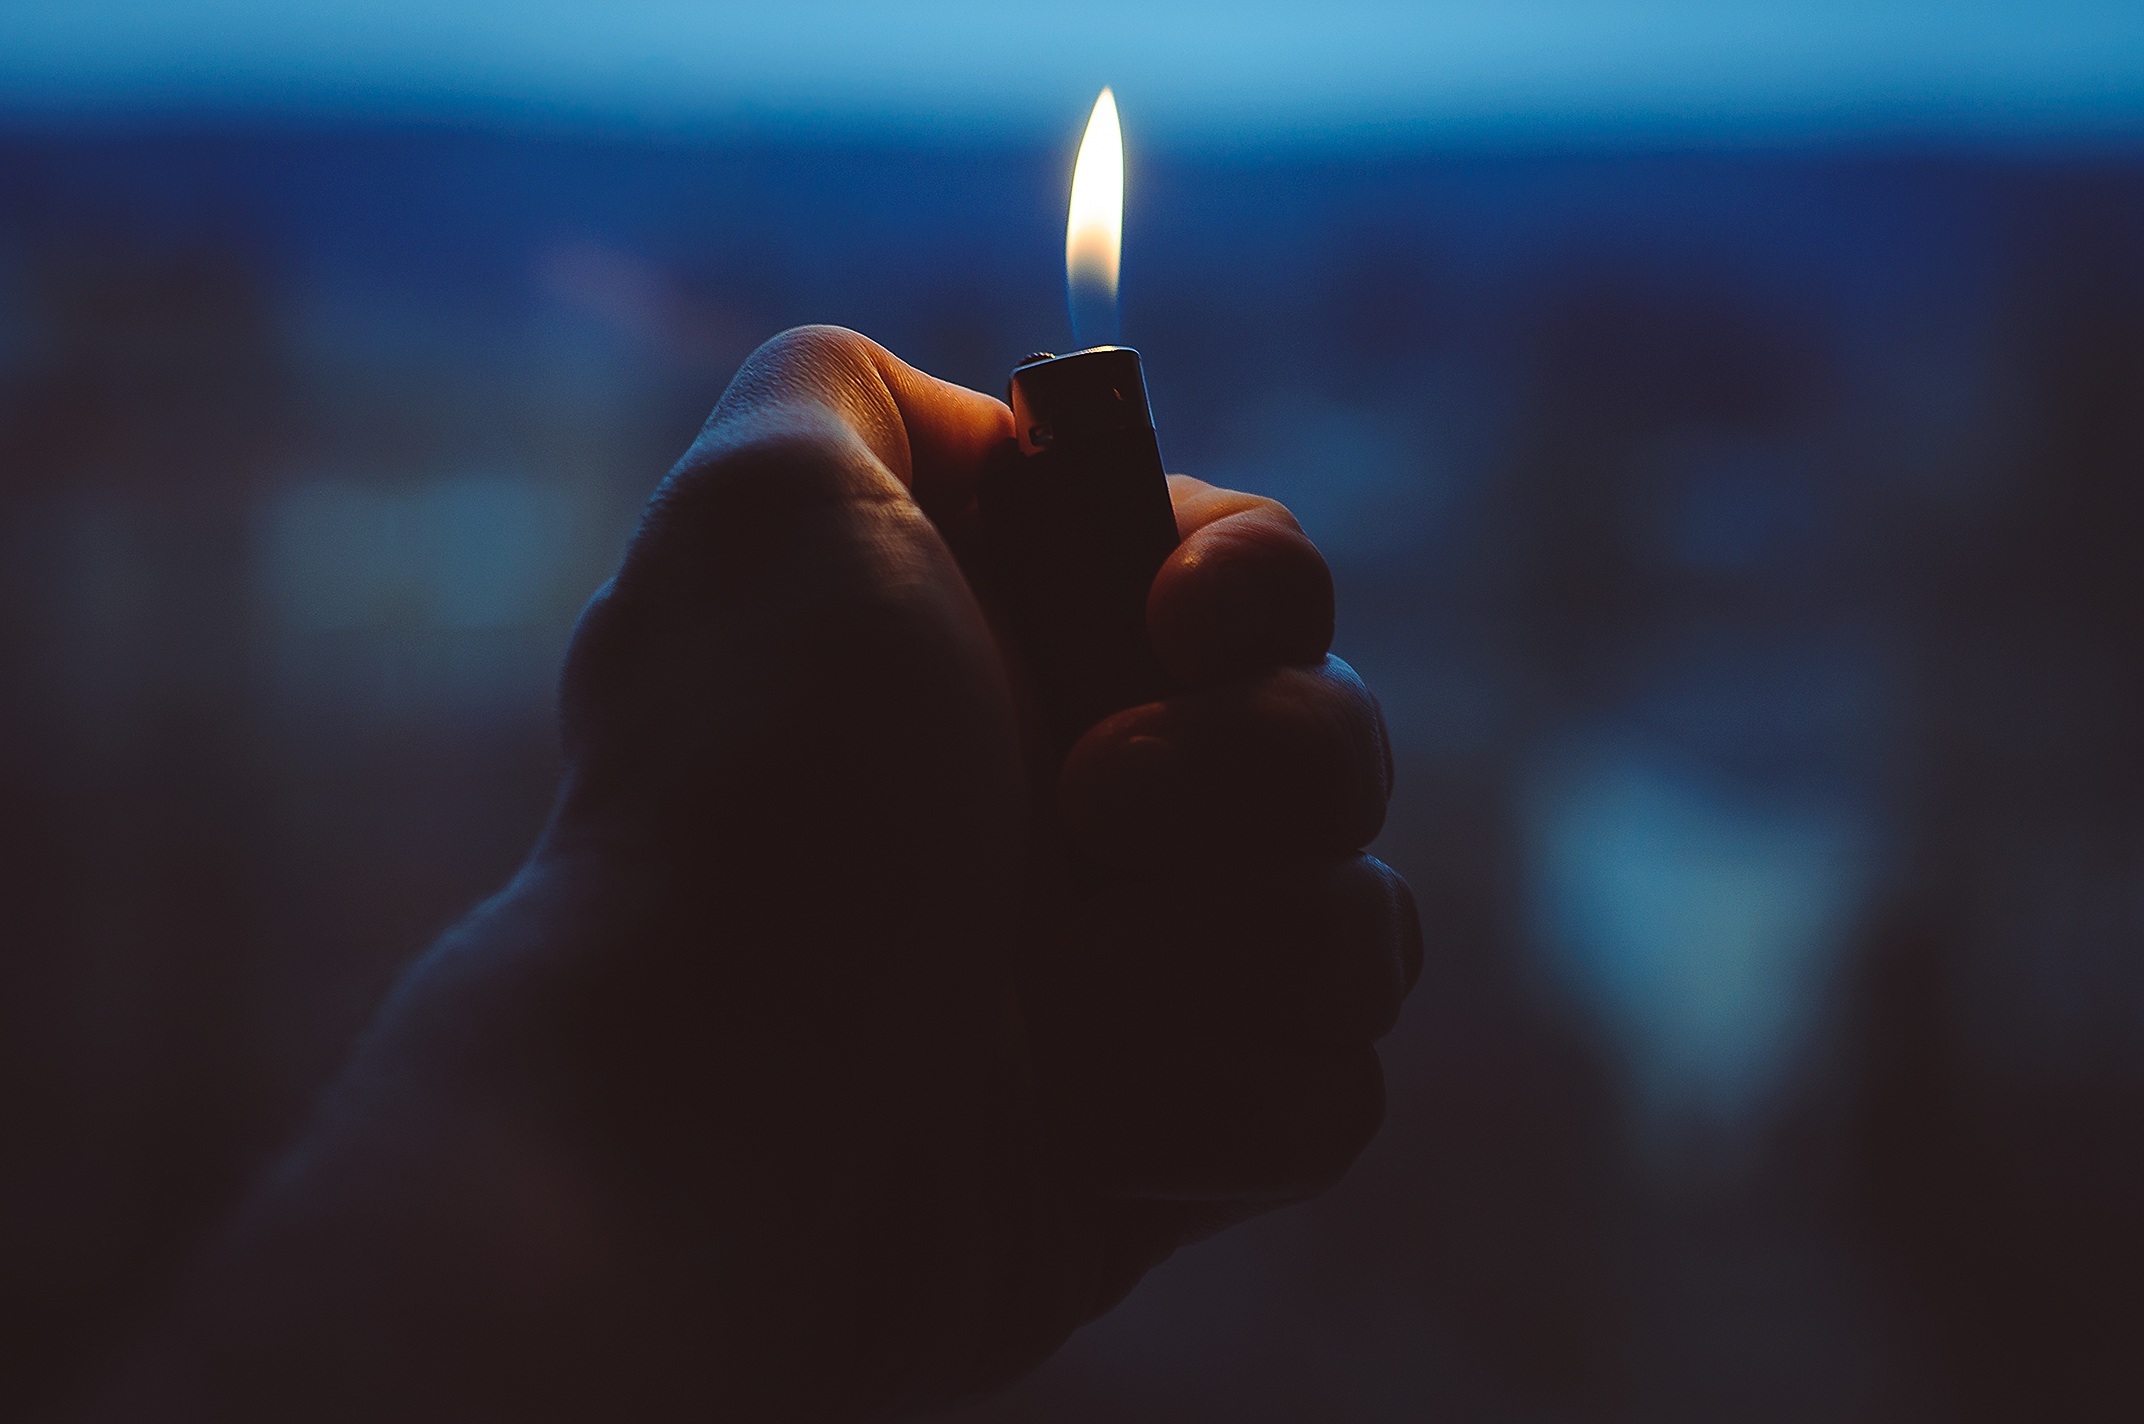
hand, light, cloud, sky, sunlight, atmosphere, finger, reflection, flame, fire, darkness, blue, holding, heat, burn, lighter, close up, hot, screenshot, macro photography, atmosphere of earth, computer wallpaper